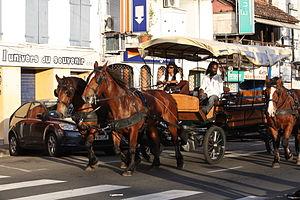
Un cheval territorial est, en France, un cheval réalisant diverses missions de service public pour le compte de la collectivité territoriale. L'originalité de la démarche, qui s'inscrit dans le développement durable et la recherche de solutions écologiques, est de recourir au cheval pour préserver l'authenticité des sites concernés. La commune de Saint-Pierre-sur-Dives est pionnière avec la jument Uranie, en 1993. La commune de Trouville-sur-Mer organise le congrès annuel et dirige la commission nationale des chevaux territoriaux. En 2012, l'activité est définie et le métier de cocher est officiellement inscrit au répertoire des métiers. En 2015, environ 300 communes de France recourent aux services d'un ou de plusieurs chevaux territoriaux. Leurs missions sont variées, mais concernent généralement le tourisme, la gestion des déchets et des espaces verts, la prévention et la sécurité, ou le transport des personnes.